Nissan Be-1

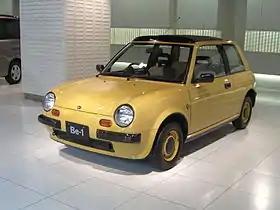
Nissan Be-1 finished in Pumpkin Yellow

The Nissan Be-1 is a retro-styled two-door notchback sedan manufactured by Nissan for model years 1987-1988, and originally marketed solely in Japan at their "Nissan Cherry Stores".